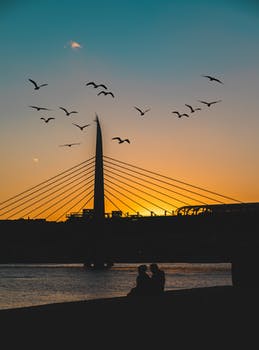
Label: No Watermark